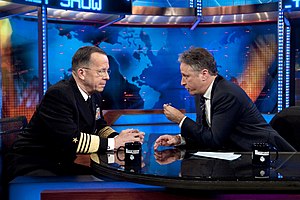
The Daily Show
Jon Stewart (til højre) er vært på The Daily Show. Her ses han under en episode fra 2010 under et interview med admiral Michael Mullen.
The Daily Show er et amerikansk TV-program. Det havde premiere i 1996 og havde Jon Stewart som vært fra 1999 til 2015, hvor Trevor Noah tog over. Det udsendes af Comedy Central, som er en filial af Viacom. Det satiriske program sendes mandag-torsdag kl. 23 og varer en halv time. Formen er til dels hentet fra mainstream nyhedsprogrammer og bruger som dem en række faste korrespondenter og kommentatorer, ligesom hver udsendelse præsenterer en gæst, ofte en prominent person fra politik, film eller nyhedsmedier.